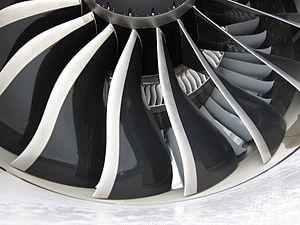
Pales de la soufflante d’un turboréacteur General Electric GEnx monté sur un en:Boeing 747-8 (version -2B du moteur). Derrière la soufflante, on peut apercevoir l’entrée du compresseur (plus au centre) et les pales de stator de la soufflante (plus à l’extérieur).